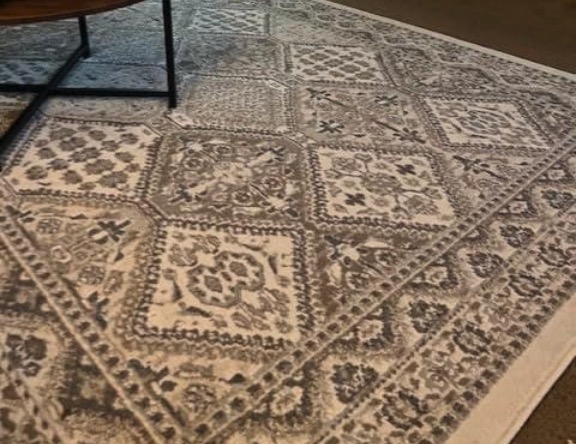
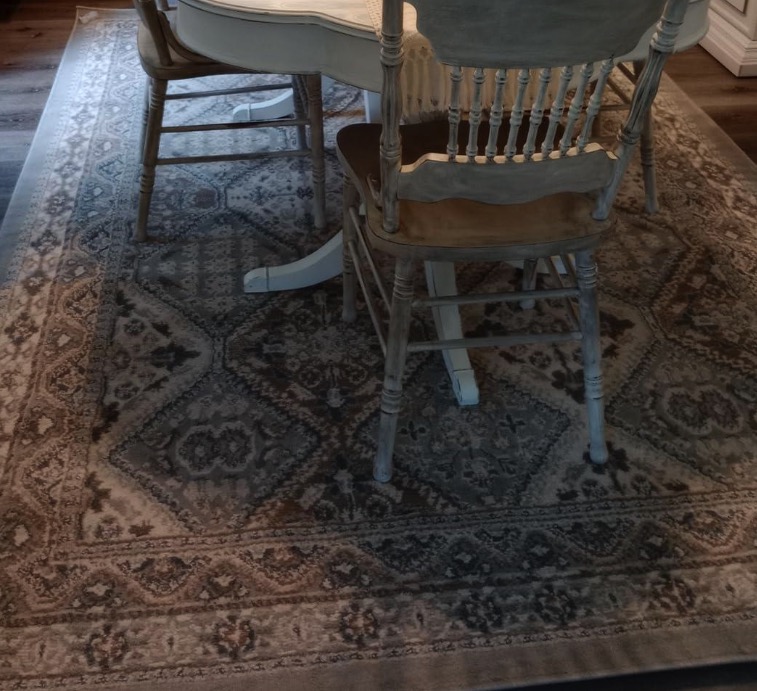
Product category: misc
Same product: yes